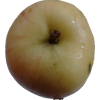
Label: apple